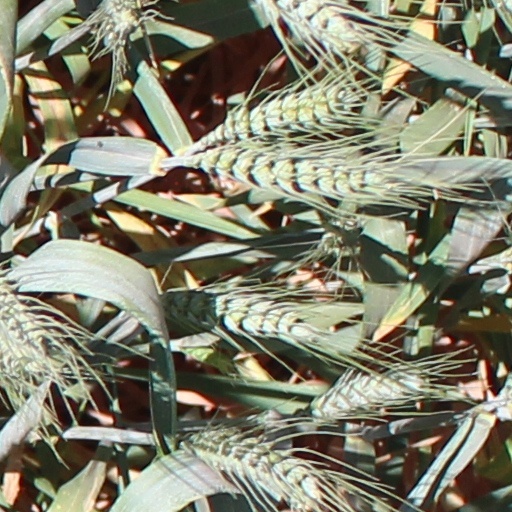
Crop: wheat